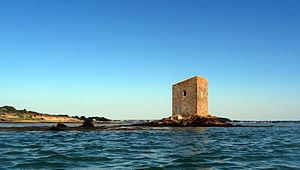
La tour de Ténéro, située à la pointe sud-est de l'île de Boëd, dans le golfe du Morbihan (France). Appelée «
L’île de Boëd est une île du golfe du Morbihan, en France.